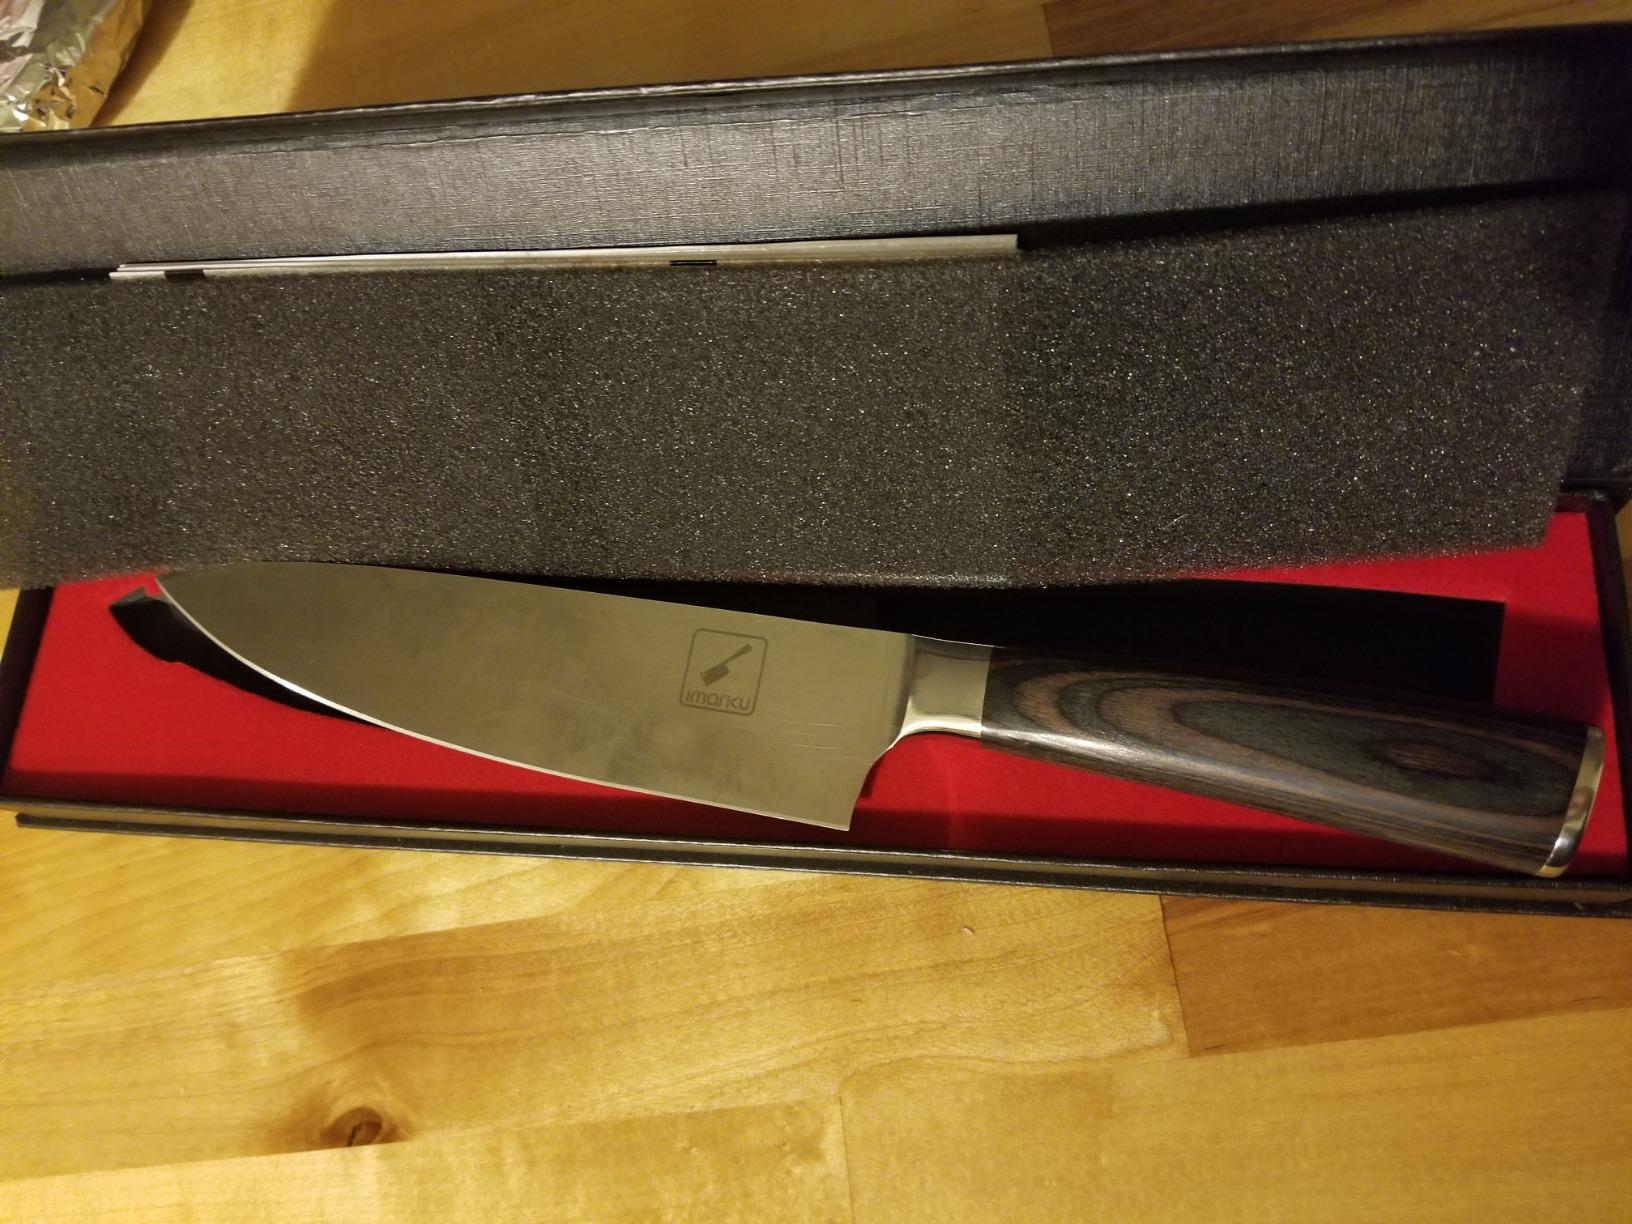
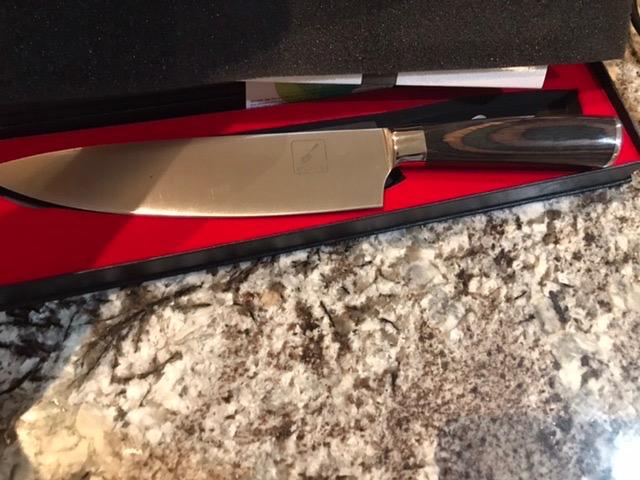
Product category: items_knife
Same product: yes